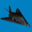
Label: airplane